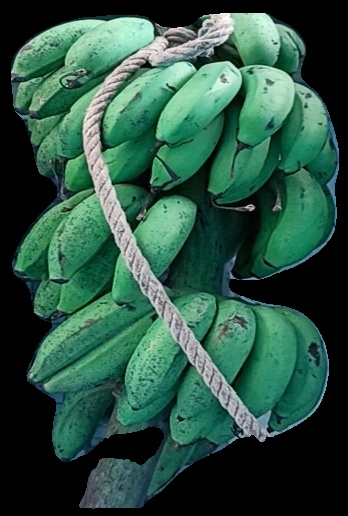
Variety: rasbale
Grade: grade2